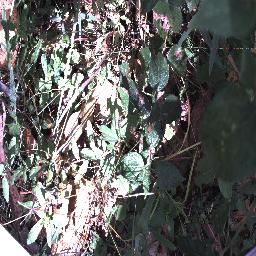
Label: lantana